Kagiso Rabada

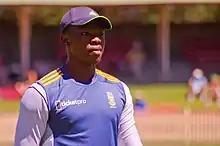
Rabada training in 2014

Rabada made his Twenty20 International debut for South Africa against Australia on 5 November 2014.